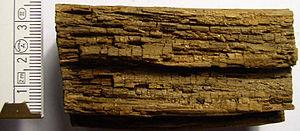
La pourriture molle est une maladie cryptogamique provoquée par des micro-champignons qui détruisent la cellulose du bois.